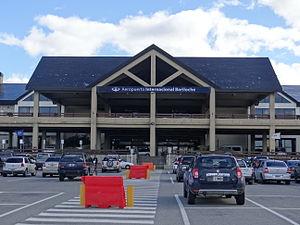
Le parc national Nahuel Huapi est un parc national situé en Patagonie en Argentine. Il s'étend sur 717 261 hectares répartis entre les provinces de Neuquén et de Río Negro.